55th Coke's Rifles (Frontier Force)

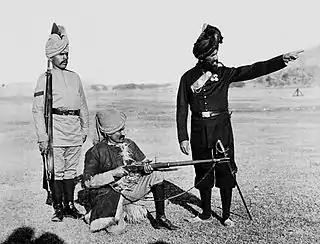

The 55th did not serve abroad during the First World War but the regiment—which comprised companies of Afridis, Punjabi Musulmans, Sikhs and Yusufzais—saw active service on the North-West Frontier for the duration of the war, fighting many of the numerous marauding tribes that populated the area. Many men of the regiment did, however, see service abroad during the war while attached to other units. In 1915, Jemadar Mir Dast, while attached to the 57th Wilde's Rifles (Frontier Force), was awarded the 55th's first (and only) Victoria Cross for his distinguished actions at Wieltie, Belgium. Mir Dast's brother, Mir Mast, had deserted from his regiment—the 58th—to the Germans. It is rumoured that Mir Mast received the Iron Cross while fighting for them.